Winslow Homer

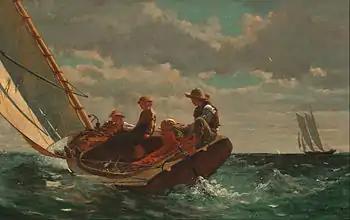
"Breezing Up (A Fair Wind)" (1873–76) now housed in the National Gallery of Art in Washington, D.C.

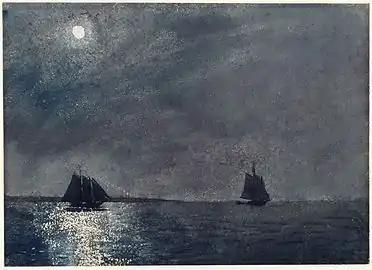
"Eastern Point Light" (1880; Princeton University Art Museum).

Before exhibiting at the National Academy of Design, Homer finally traveled to Paris, France, in 1867 where he remained for a year. His most praised early painting,